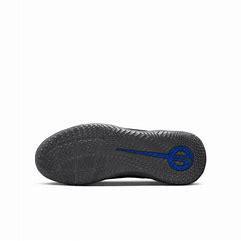
Brand: Nike
Model: Jr Tiempo Legend 10 Club